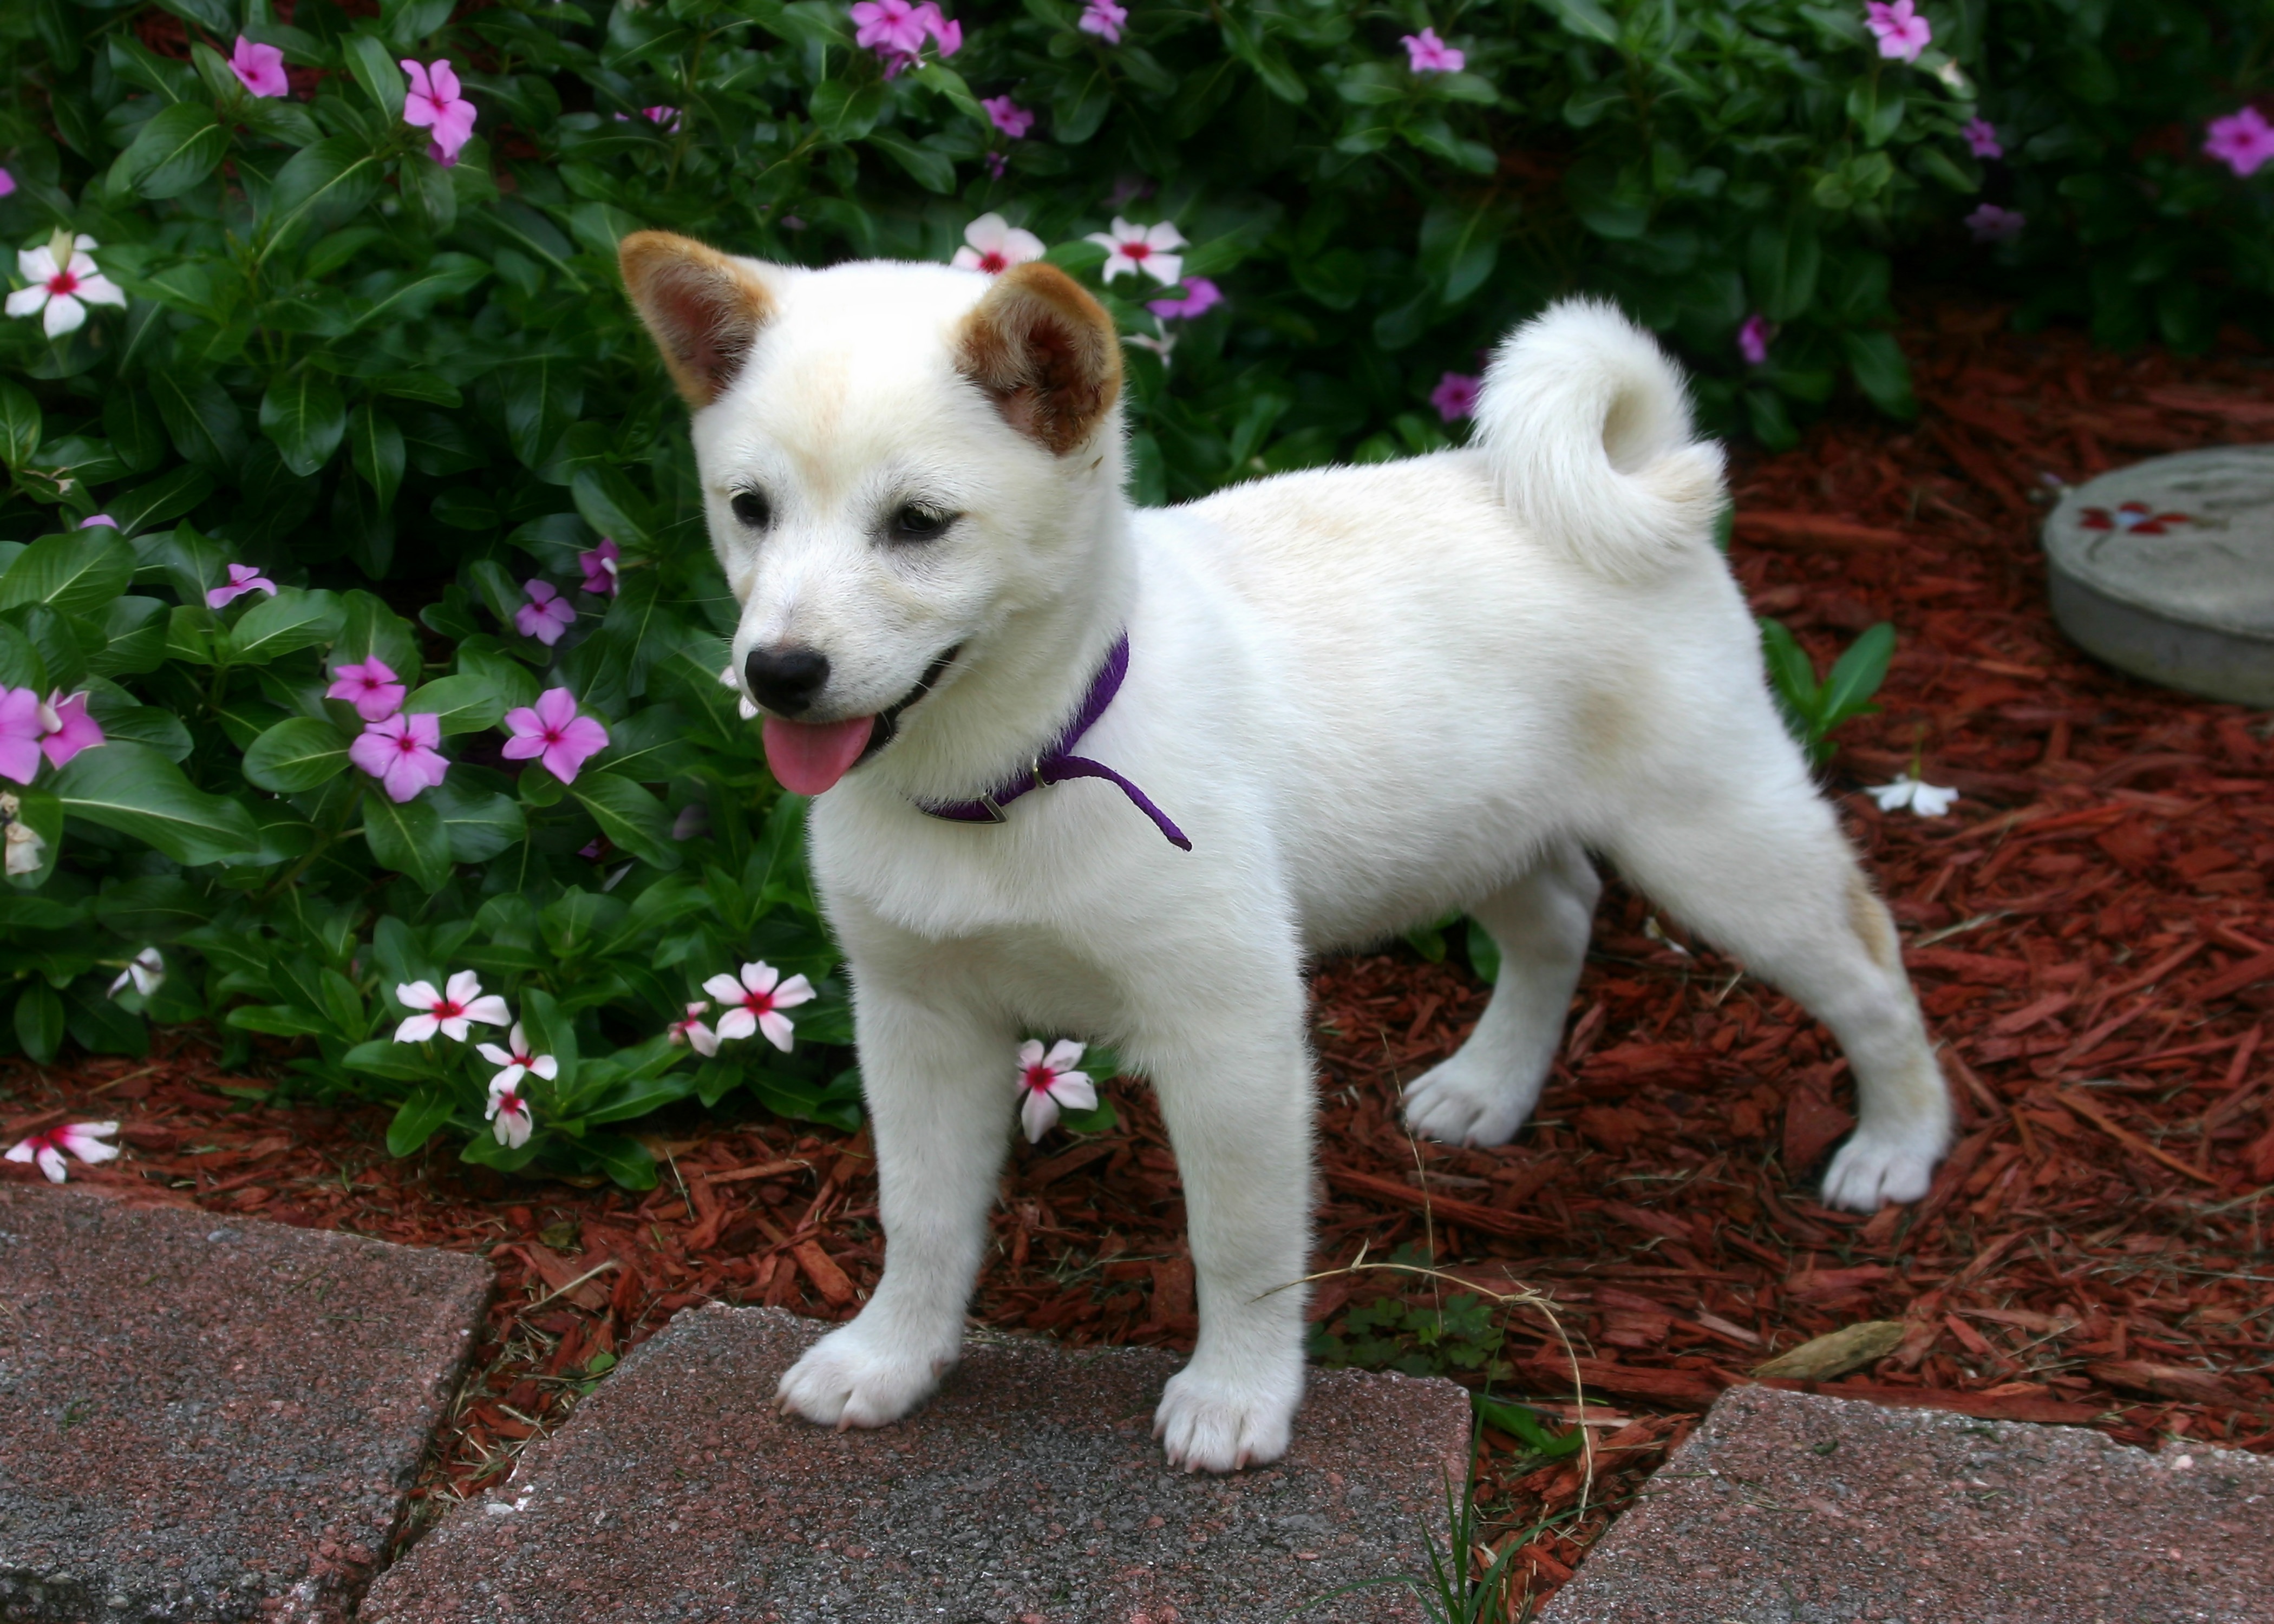
puppy, dog, animal, cute, canine, mammal, japanese, vertebrate, dog breed, terrier, akita, purebred, parson russell terrier, white shepherd, shiba inu, akita inu, korean jindo dog, dog like mammal, carnivoran, dog breed group, russell terrier, norwegian lundehund, japanese spitz, american eskimo dog, volpino italiano, canaan dog, kishu, norwegian buhund